Janos Frivaldszky

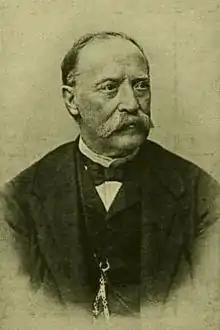

János Frivaldszky (17 June 1822 – 29 March 1895) was a Hungarian entomologist and ornithologist. Nephew of Imre Frivaldszky, he succeeded him at the Hungarian Natural History Museum. He sometimes used the German form Johannes or Latin form Joannes in his writings.